William Pitt Union

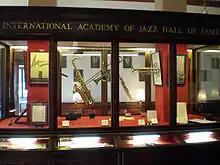
International Academy of Jazz Hall of Fame in the Union

The William Pitt Union now serves as the student union and hub of the University of Pittsburgh and contains a variety of lounges, ballrooms, reception, performance, and meeting spaces. One of the most notable facilities is the Louis XV-style William Pitt Union Ballroom on the main floor, which features vaulted ceiling, mirrored walls, two grand crystal chandeliers, and detailed moldings and artwork that are faithful restored to the condition of the Hotel Schenley. Other formal rooms include the Kurtzman Room and lower atrium of the Tansky Family lounge on the main floor, as well as two dining rooms on the first floor. The Tansky Lounge itself is the restored grand lobby of the hotel. In addition, the William Pitt Union Assembly Room, the largest room on the main floor at , contains a stage with theatrical lighting and serves as the facility's primary multi-purpose event space.